Tomás Platero IV

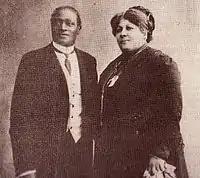
Tomás Platero IV and his wife.

Tomás Braulio Platero IV (1857–1925) was an Argentine lawyer, notary, and one of the founders of the centrist Radical Civic Union (UCR), Argentina's oldest existing political party, and among the most prominent Afro Argentine public figures of his time. He was a member of the Generation of '80.